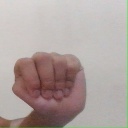
अक्षर: ठ